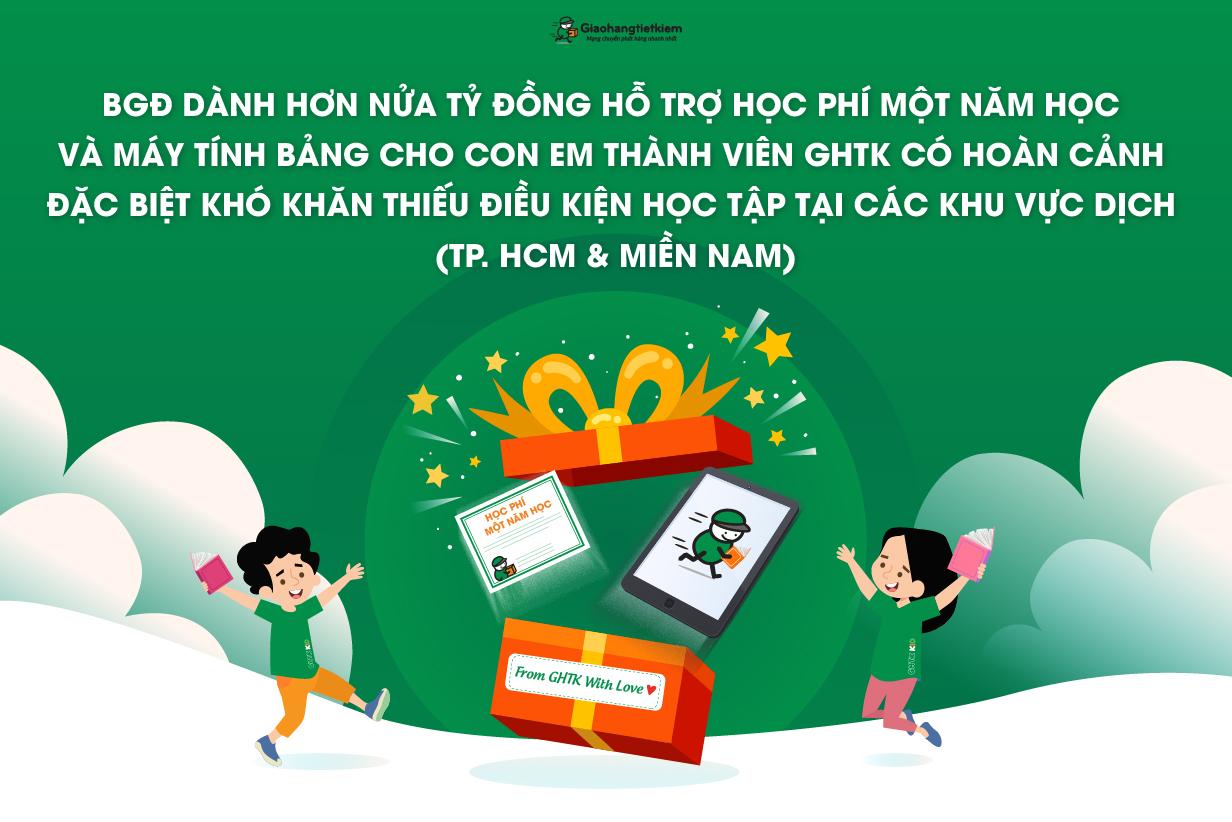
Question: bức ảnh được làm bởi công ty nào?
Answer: giaohangtietkiem